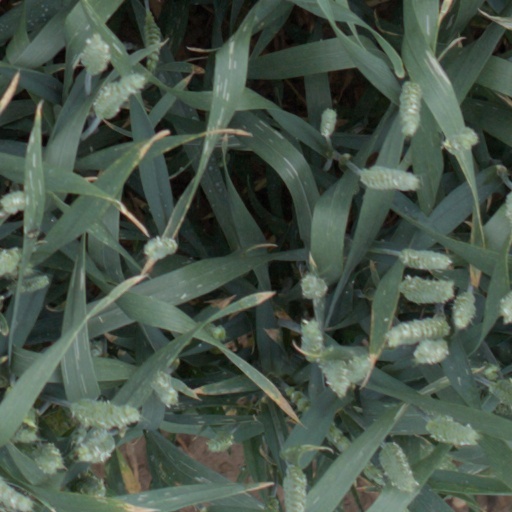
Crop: wheat